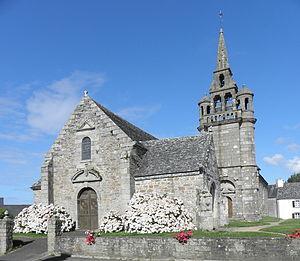
Façade occidentale de l'église Saint-Pierre de Guimaëc (29).
Cet article recense les monuments historiques français classés en 1916.
Cet article recense une partie des monuments historiques du Finistère, en France.
Cet article recense les immeubles protégés au titre des monuments historiques en 2018, en France.